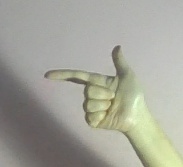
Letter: yaa